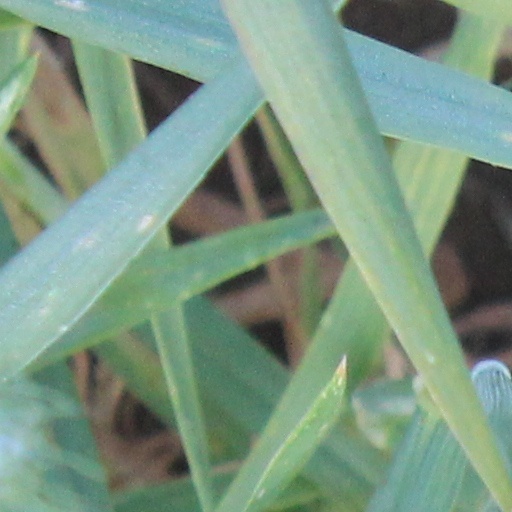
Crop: wheat